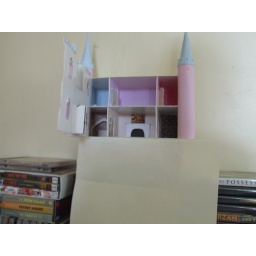
My Granddaughter wanted a pink castle so I dreamt up this little fantasy for her. it's in 1/48 scale.